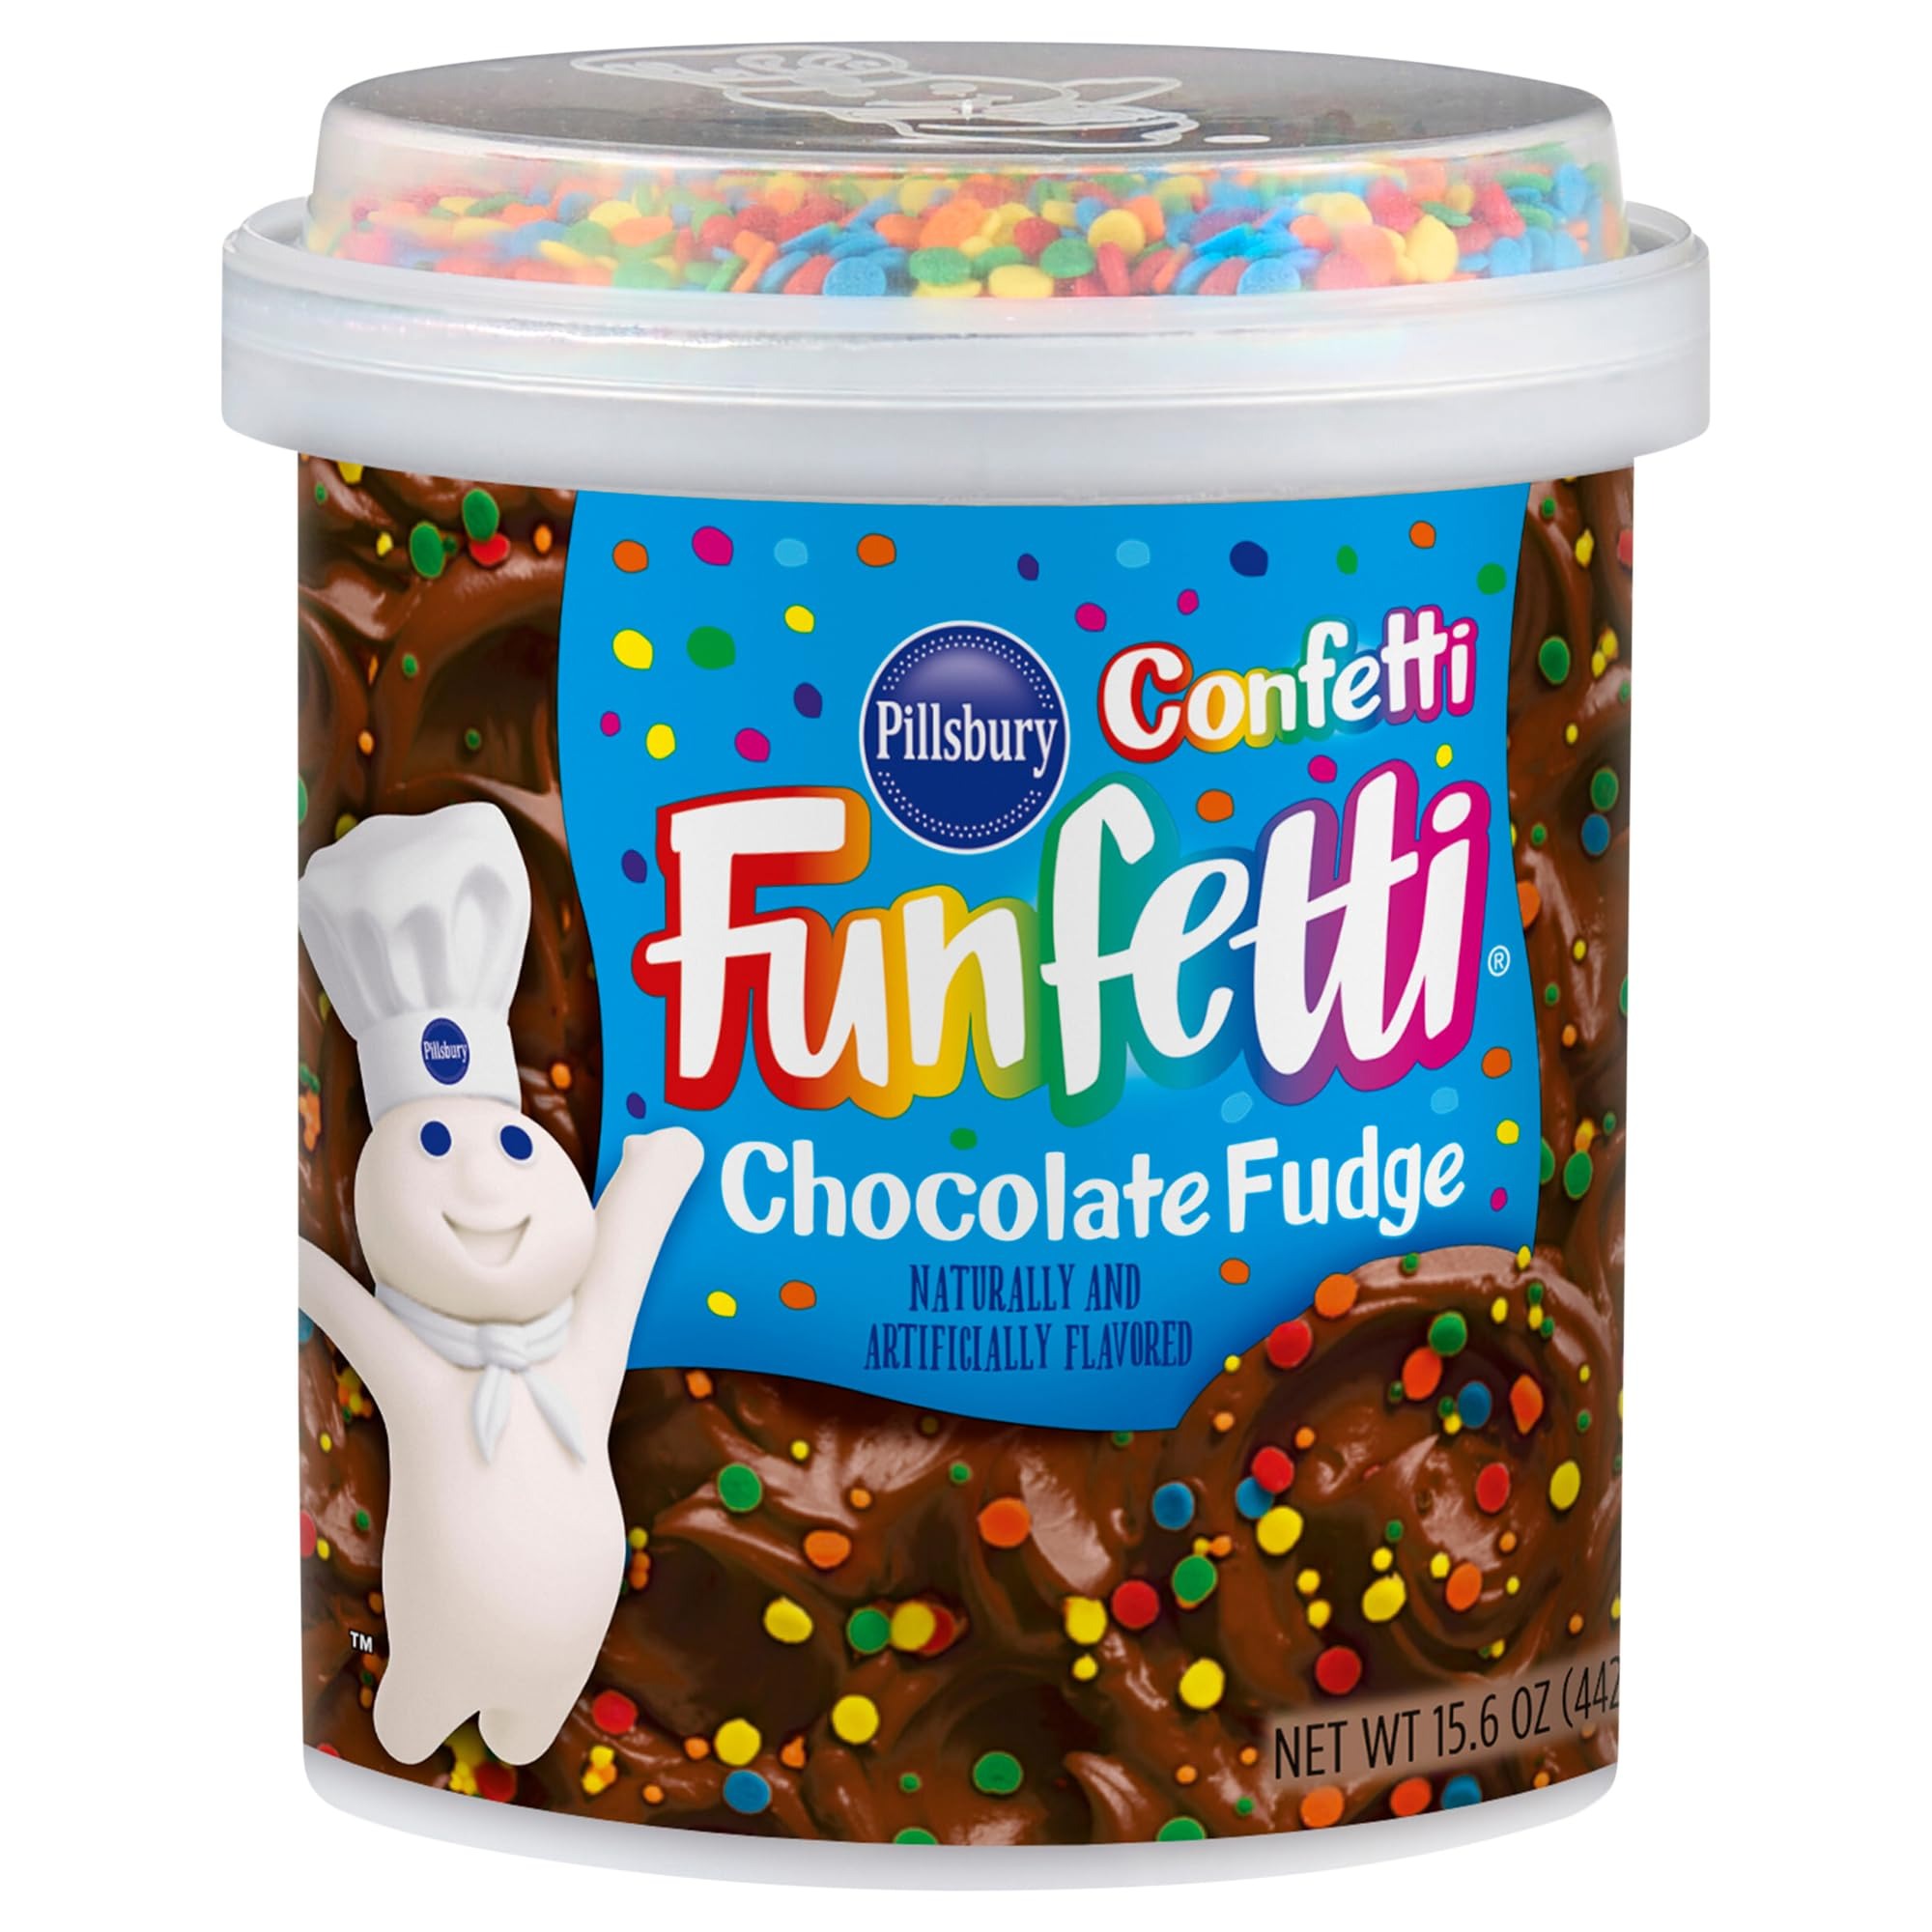
Item Name: Pillsbury Funfetti Chocolate Frosting, 15.6 Oz
Bullet Point 1: Product Type:Grocery
Bullet Point 2: Item Package Dimension:14.44 " L X7.25 " W X3.87 " H
Bullet Point 3: Item Package Weight:442.0 g
Bullet Point 4: Country Of Origin: United States
Value: 15.6
Unit: Ounce

Price: 2.035